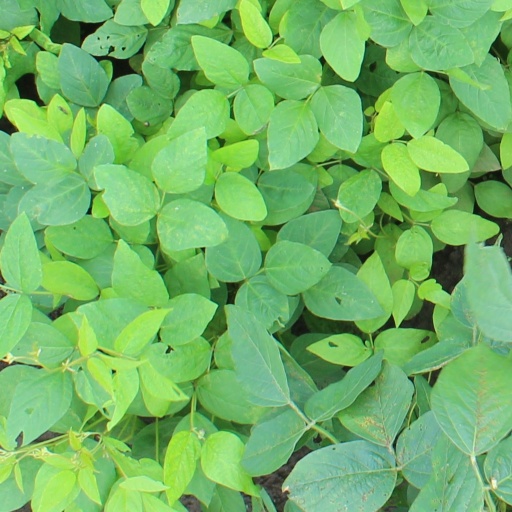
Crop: soybean